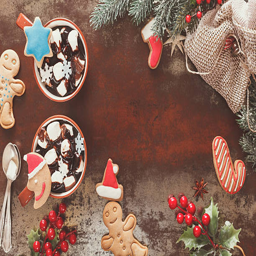
hot chocolate in a setting